Far from the Madding Crowd

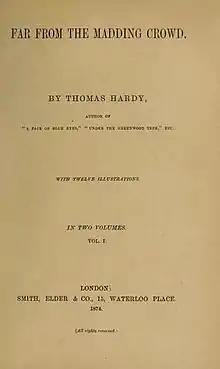
The title page from an 1874 first edition of "Far from the Madding Crowd".

Far from the Madding Crowd is the fourth published novel by English author Thomas Hardy; and his first major literary success. It was published on 23 November 1874. It originally appeared anonymously as a monthly serial in "Cornhill Magazine", where it gained a wide readership.